Soteska, Dolenjske Toplice

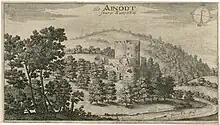
Old Soteska Castle as depicted by Johann Weikhard von Valvasor (1679)

The ruins of an older castle, known as Old Soteska Castle, stand on a nearby hill. It was initially owned by the Lords of Soteska, and then by the Istrian branch of the Counts of Gorizia from 1335 to 1374. A nobleman was killed at the castle in the peasant uprising of 1573. The Lords of Scheyer, lieges of the Habsburgs, held the castle after this; they were enthusiastic Protestants during the Reformation, and one of them even supervised the Protestant schools and received a red leather-bound copy of the Dalmatin Bible in 1584. The castle was strongly fortified during the Ottoman wars in Europe and was the seat of a provincial court. The Scheyer family died out in 1650 and was succeeded by the Gallenbergs. Count Georg Sigmund von Gallenberg had the old castle razed when the new castle was built.